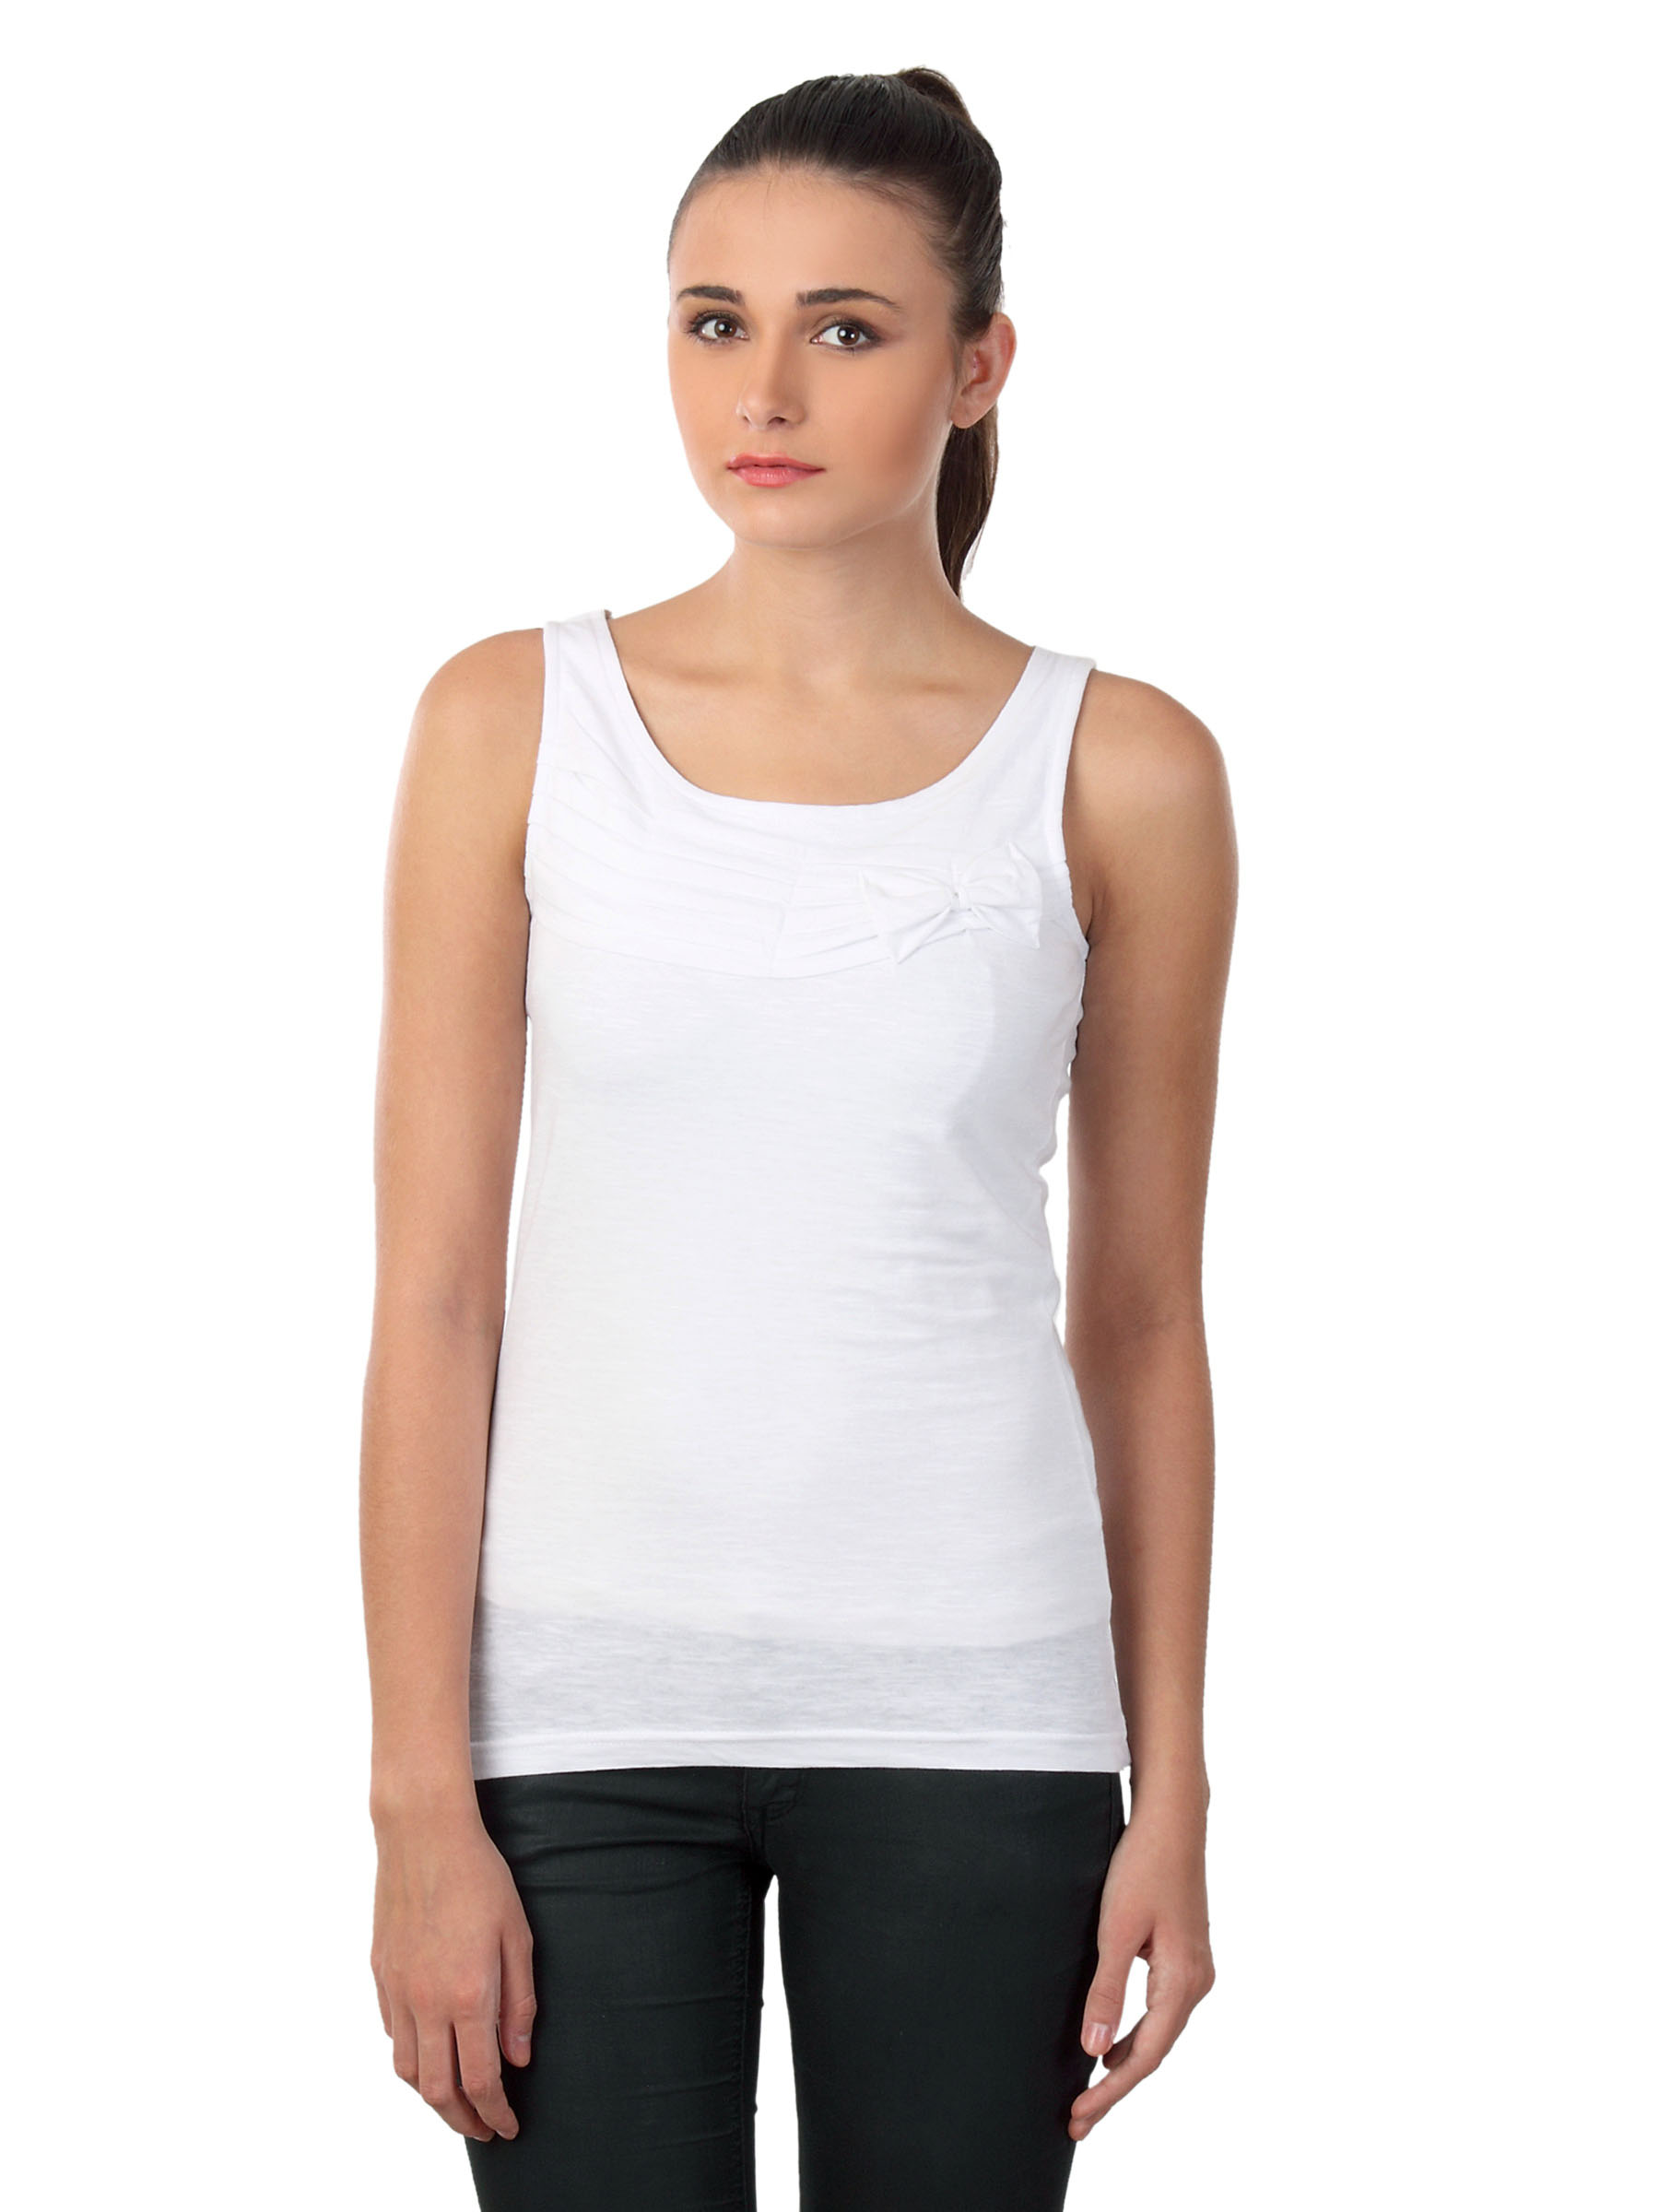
Jealous 21 Women White Top
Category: Apparel / Topwear / Tops
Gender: Women
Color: White
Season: Summer 2012
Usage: Casual